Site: brandenburg
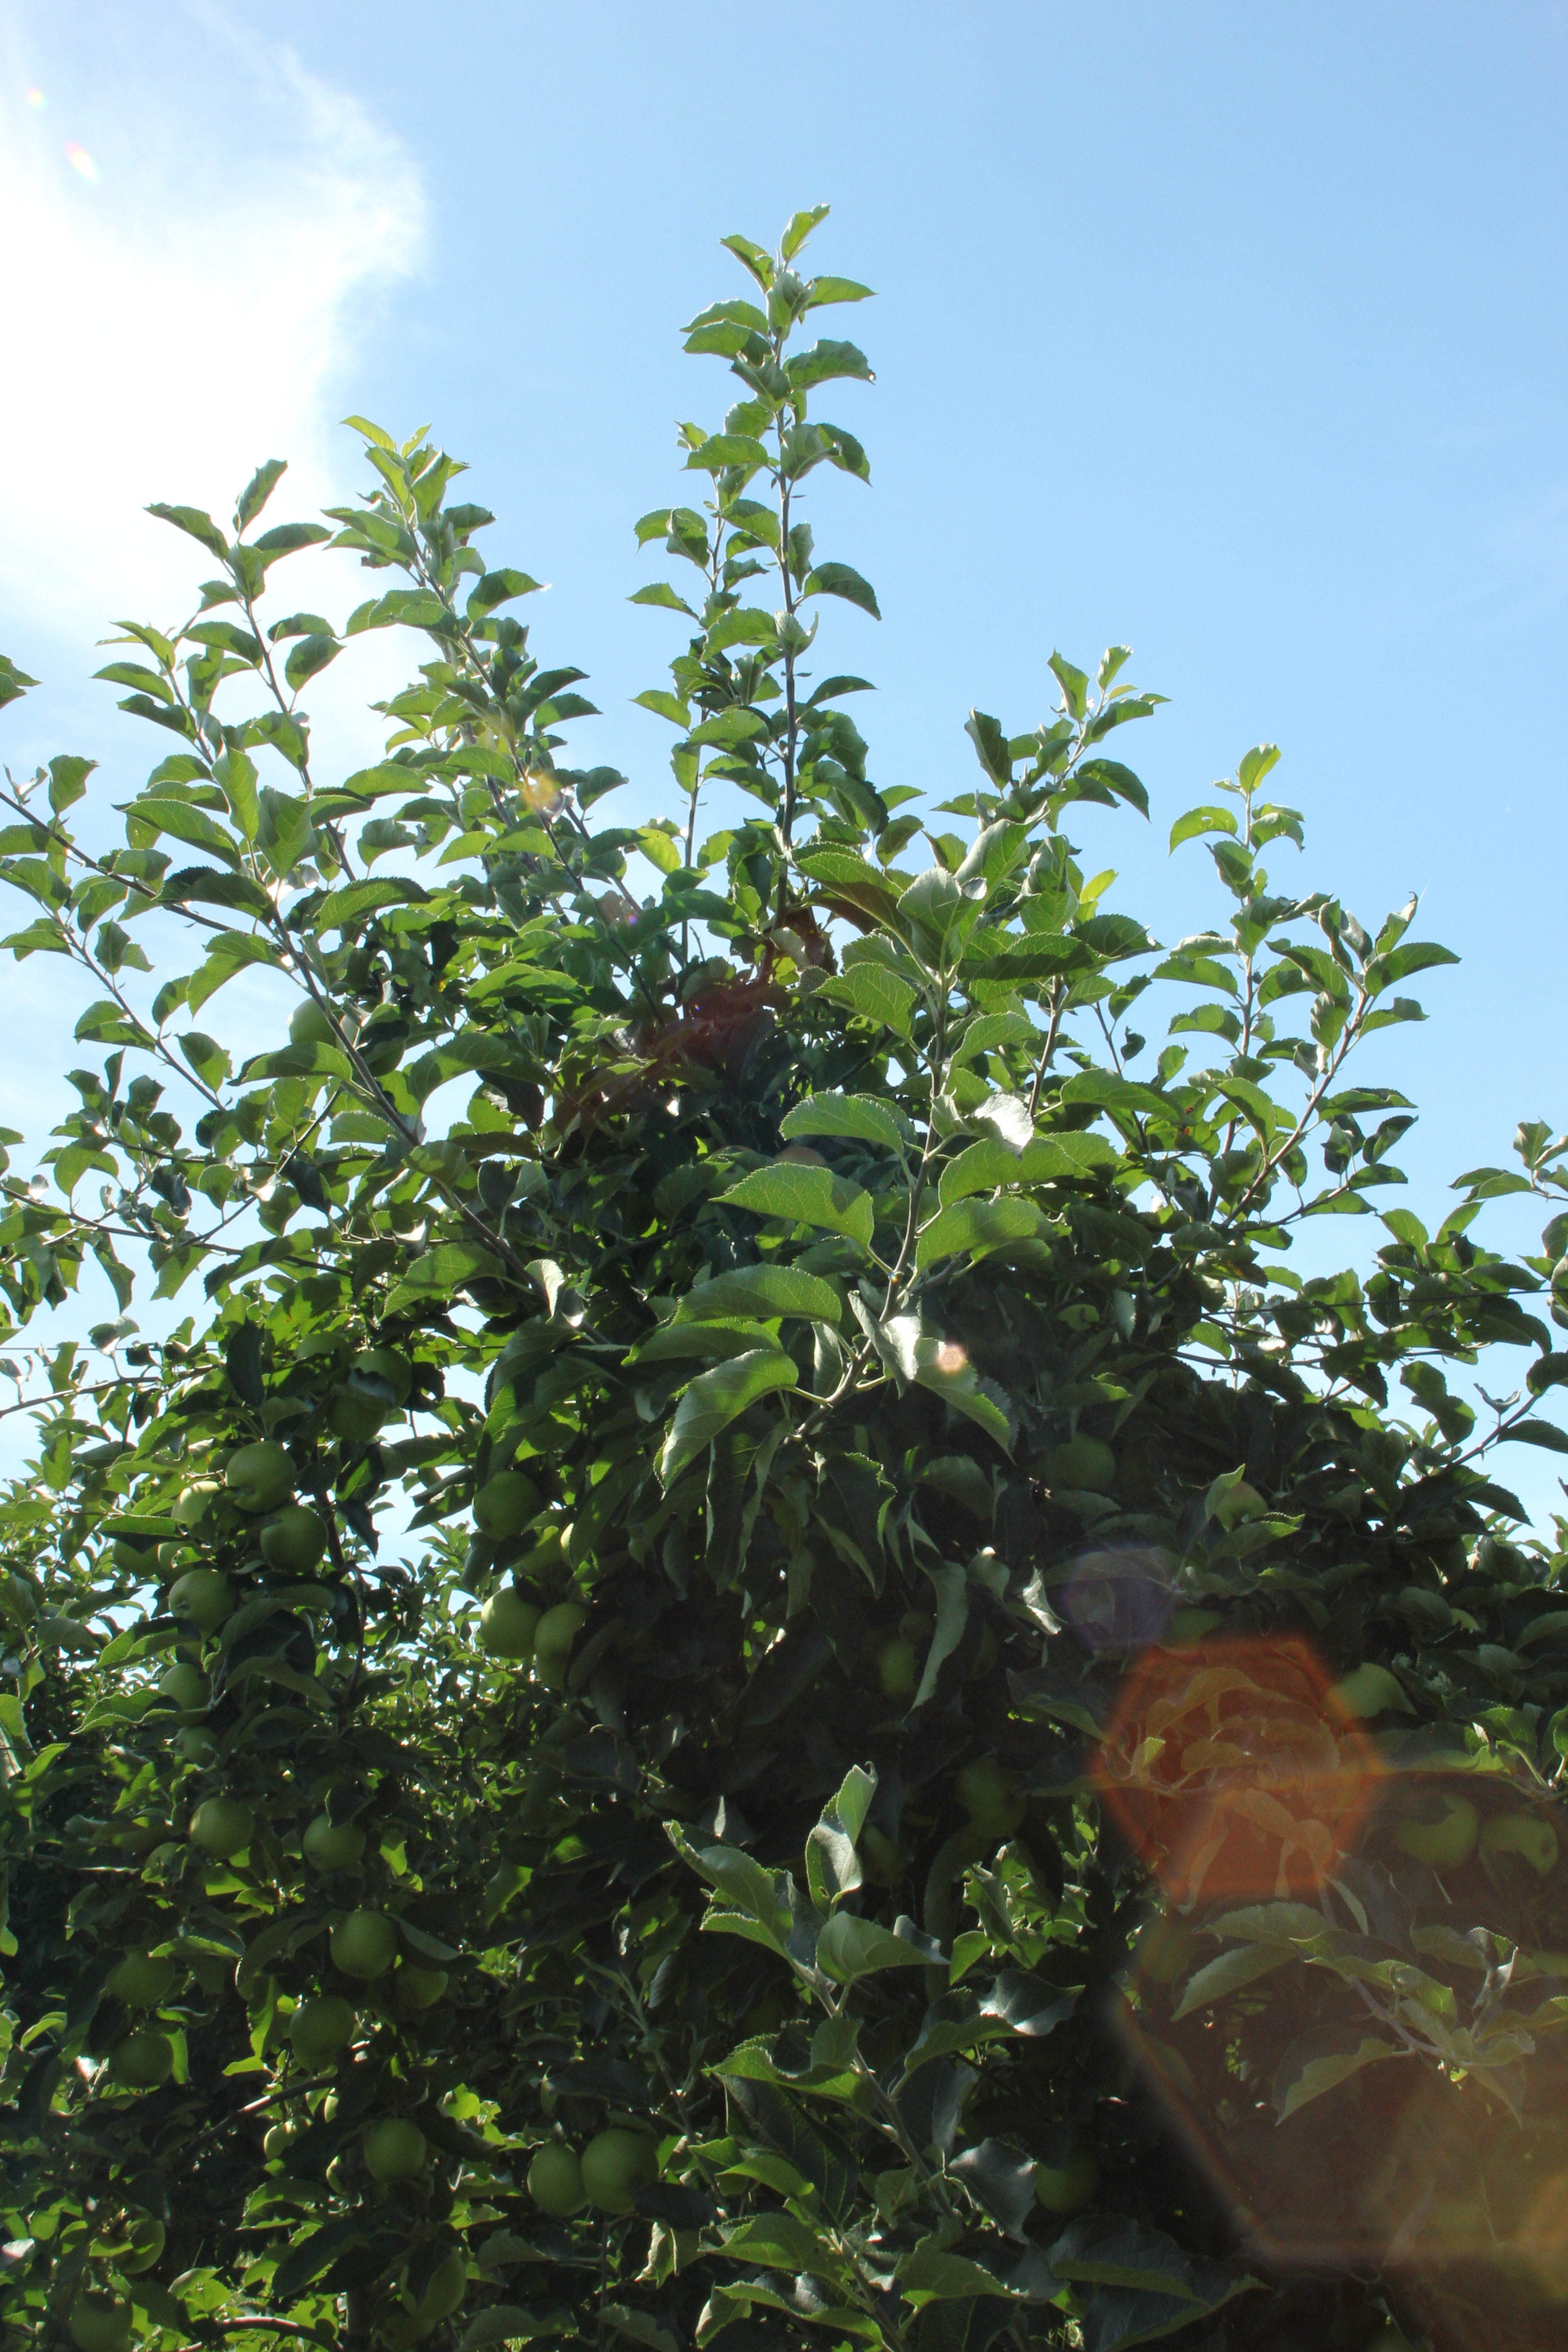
Growth stage (BBCH 77): Development of fruit